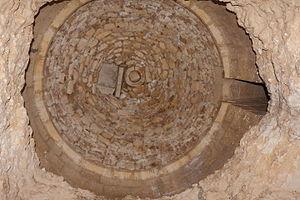
Dôme de la crypte sous l'église Saint-Martin à Meursac, Charente-Maritime, Poitou-Charentes, France. This building is classé au titre des Monuments Historiques. It is indexed in the Base Mérimée, a database of architectural heritage maintained by the French Ministry of Culture,
L’église Saint-Martin est une église paroissiale située à Meursac, dans le département français de la Charente-Maritime et le diocèse de La Rochelle et Saintes.